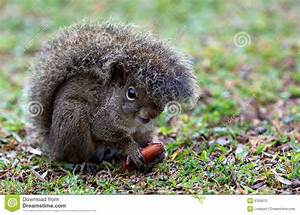
Label: scoiattolo